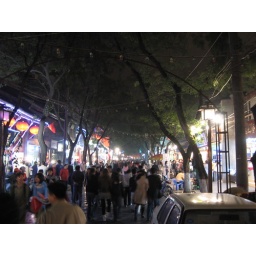
The muslim craft street next to the drum tower in Xi'an